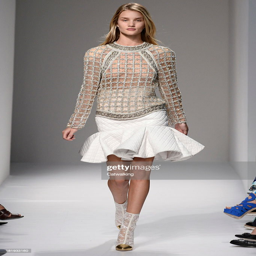
a model walks the runway at the fashion show during event .